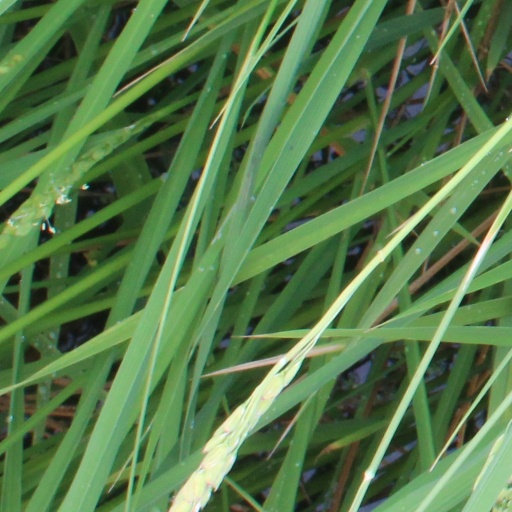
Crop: rice